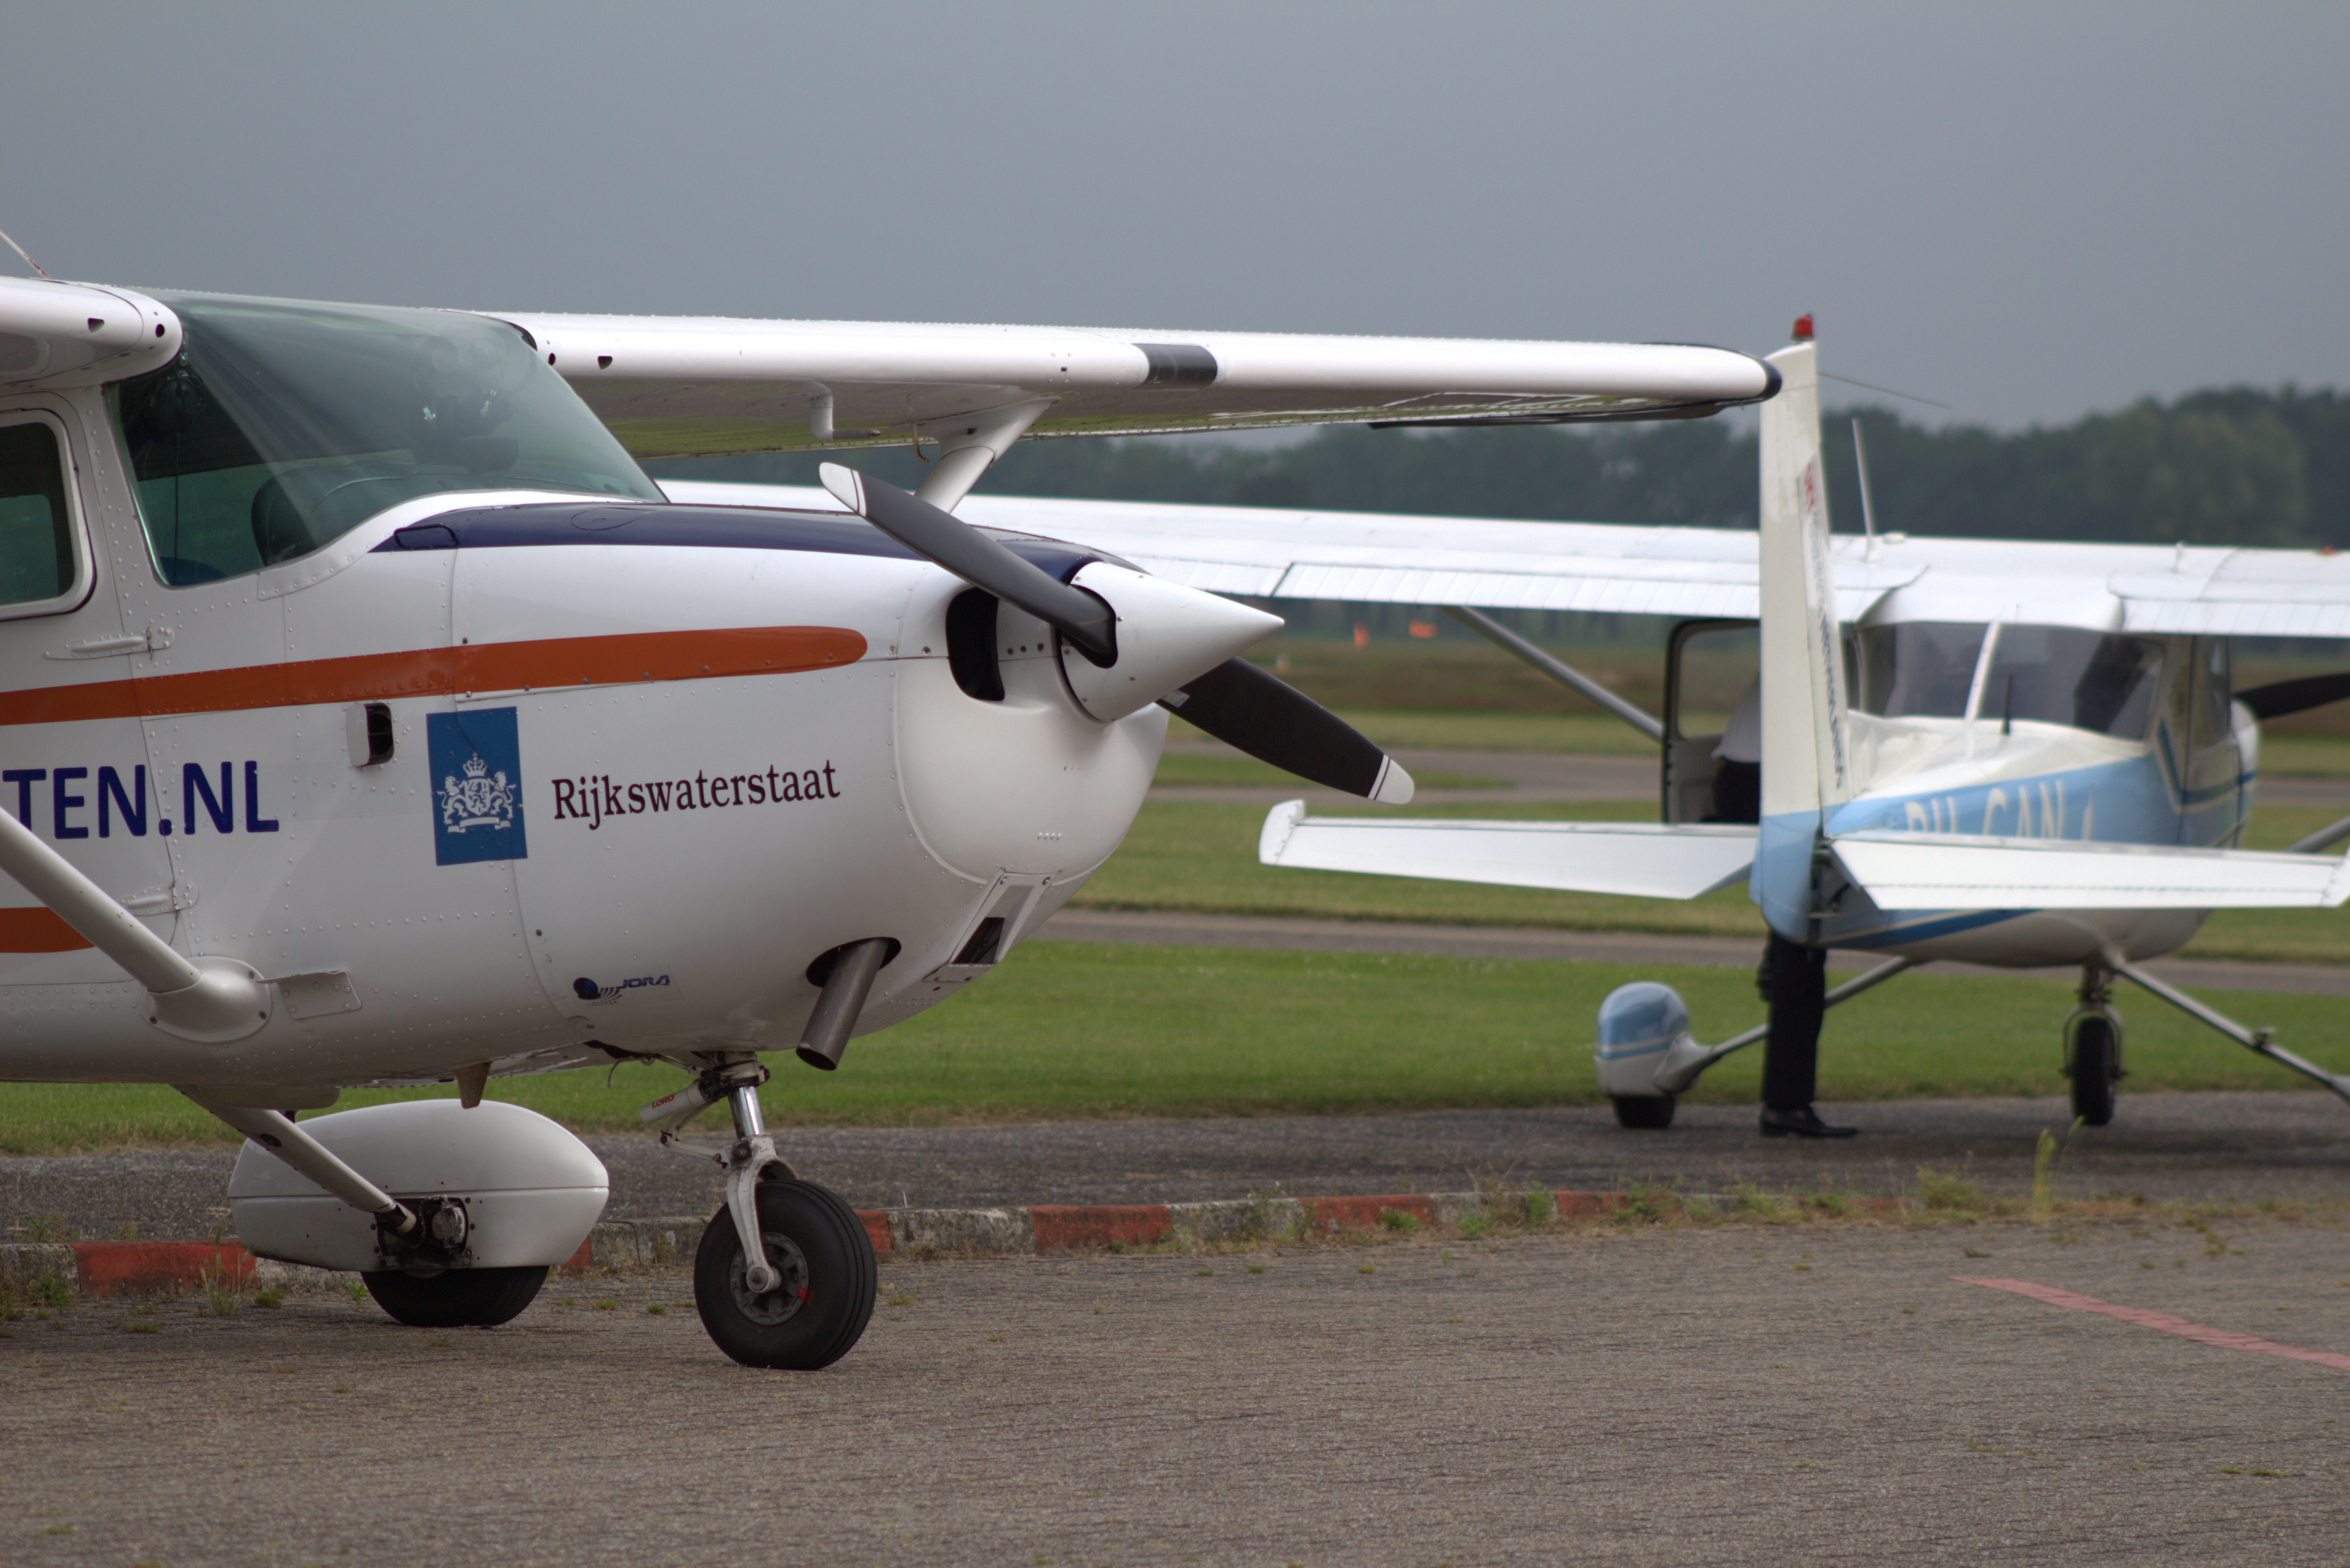
wing, field, ground, airplane, aircraft, vehicle, airline, aviation, flight, airliner, turboprop, light aircraft, air force, atmosphere of earth, aircraft engine, propeller driven aircraft, cessna 150, cessna 172, plane small